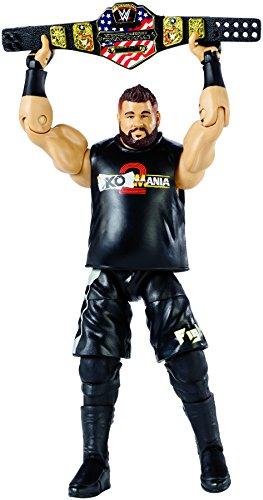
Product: WWE Wrestlemania Elite Kevin Owens Figure
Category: Toys & Games | Toy Figures & Playsets | Action Figures
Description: This bold and colorful figure comes ready to wreak havoc right out of the box featuring one of the WWE's biggest WrestleMania personalities and champions.
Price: $19.91
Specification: ProductDimensions:2.5x7x10.5inches|ItemWeight:8ounces|ShippingWeight:8.6ounces(Viewshippingratesandpolicies)|DomesticShipping:ItemcanbeshippedwithinU.S.|InternationalShipping:ThisitemcanbeshippedtoselectcountriesoutsideoftheU.S.LearnMore|ASIN:B075NCSNL6|Itemmodelnumber:FMH79|Manufacturerrecommendedage:8-12years